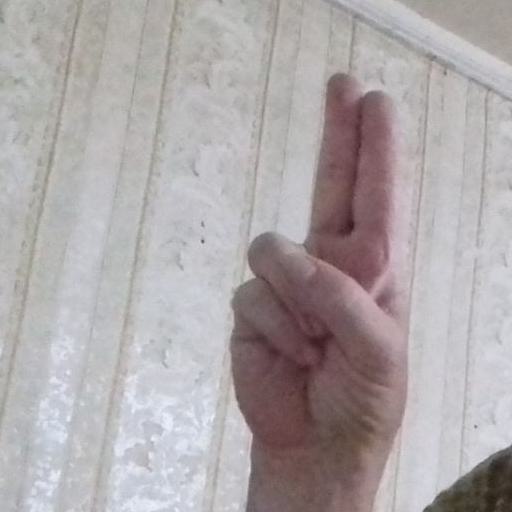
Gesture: two_up